Niland brothers

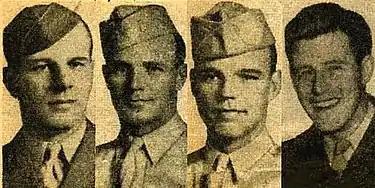
The Niland brothers; from left to right: Edward, Preston, Robert, and Frederick

The Niland brothers were four American brothers from Tonawanda, New York, who served in the military during World War II. They were sons of Mr. and Mrs. Michael C. Niland. Two survived the war but, for a time, only one, Frederick "Fritz" Niland, was believed to have survived. After the reported deaths of his three brothers, Fritz was sent back to the United States to complete his service, and only later learned that his brother Edward, missing and presumed dead, was captive in a Japanese POW camp in Burma.